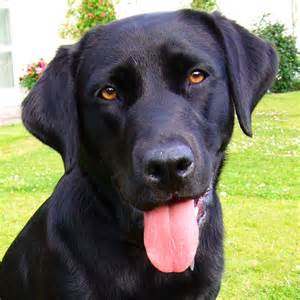
Label: cane